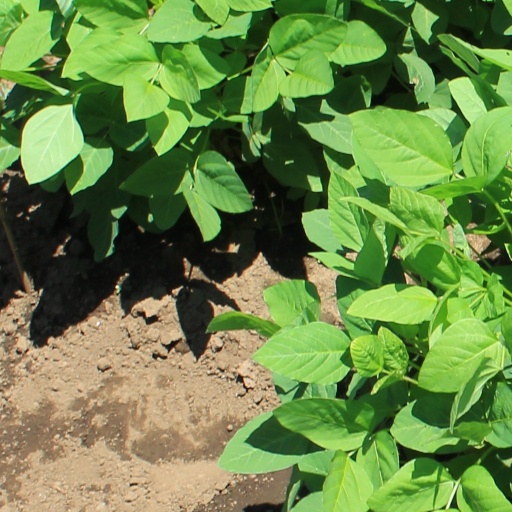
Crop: soybean